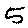
Label: 5